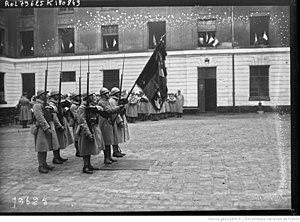
18/11/22, fête du souvenir du 103e [régiment] d'infanterie [à la caserne Penthièvre, dans le 8e arrondissement de Paris]
Le 103ᵉ régiment d'infanterie est un régiment d'infanterie de l'Armée de terre française créé sous la Révolution à partir d'une grande partie de la garde nationale soldée de Paris qui avait été elle-même presque entièrement composée d'hommes venant du régiment licencié des Gardes françaises, un régiment français d'Ancien Régime.